Siege of Lille (1708)

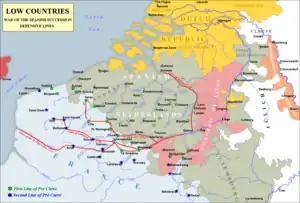
Campaign map of the Low Countries during the War of the Spanish Succession

On September 5, Marlborough and Eugene had their army in battle formation, expecting to engage the French at any moment. However, the French commanders were once again divided. Berwick advised against an attack due to the difficult and rugged terrain, while Vendôme was eager to launch an assault. For Vendôme, retreating would be a significant moral defeat, especially with the eyes of Europe focused on the armies surrounding Lille.